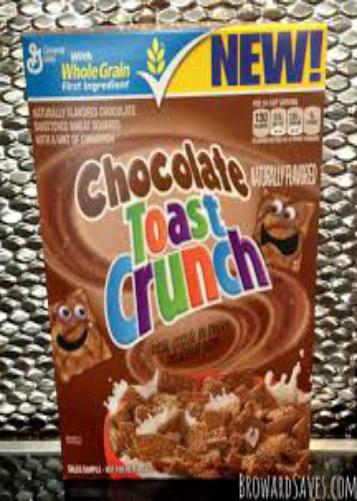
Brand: Chocolate Toast Crunch
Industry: Food